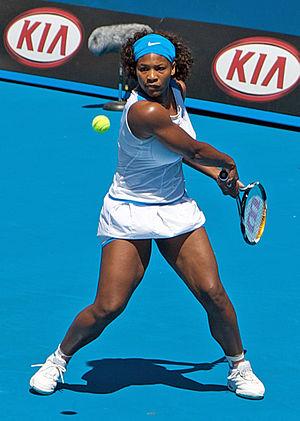
Serena Jameka Williams est une joueuse de tennis américaine née le 26 septembre 1981 à Saginaw.